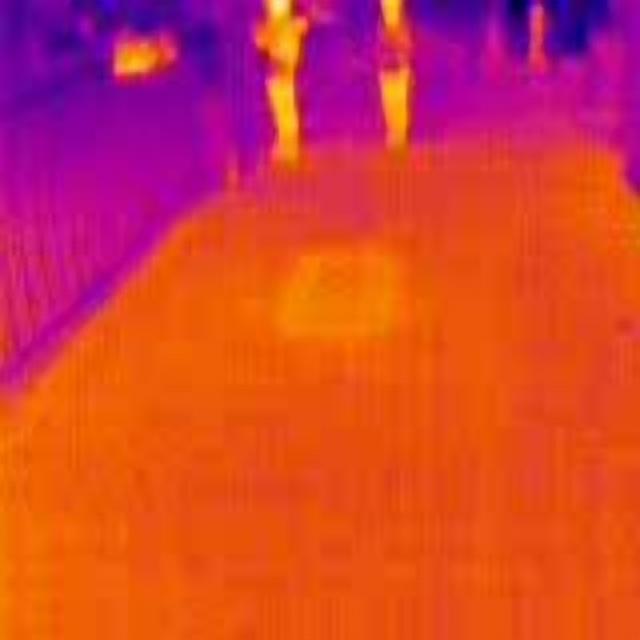
Detected objects:
label: person
label: person